Lucas Mansion

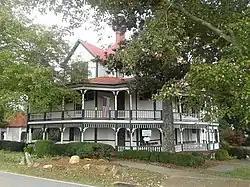
The Lucas Mansion in October, 2017

The Lucas Mansion, also known as the Hiddenite Center, is a historic home located at Hiddenite, Alexander County, North Carolina. It was built about 1900, and is a three-story, frame Queen Anne style dwelling. It features a two-story wraparound porch. It was enlarged to its present size by 1928. Local tradition says the house was enlarged twice by raising the existing floor and building a new floor beneath or between the existing floors. The house roughly follows a cruciform plan, though the plan varies from floor to floor. It was owned by James Paul Lucas, a South Carolina native and international diamond merchant.